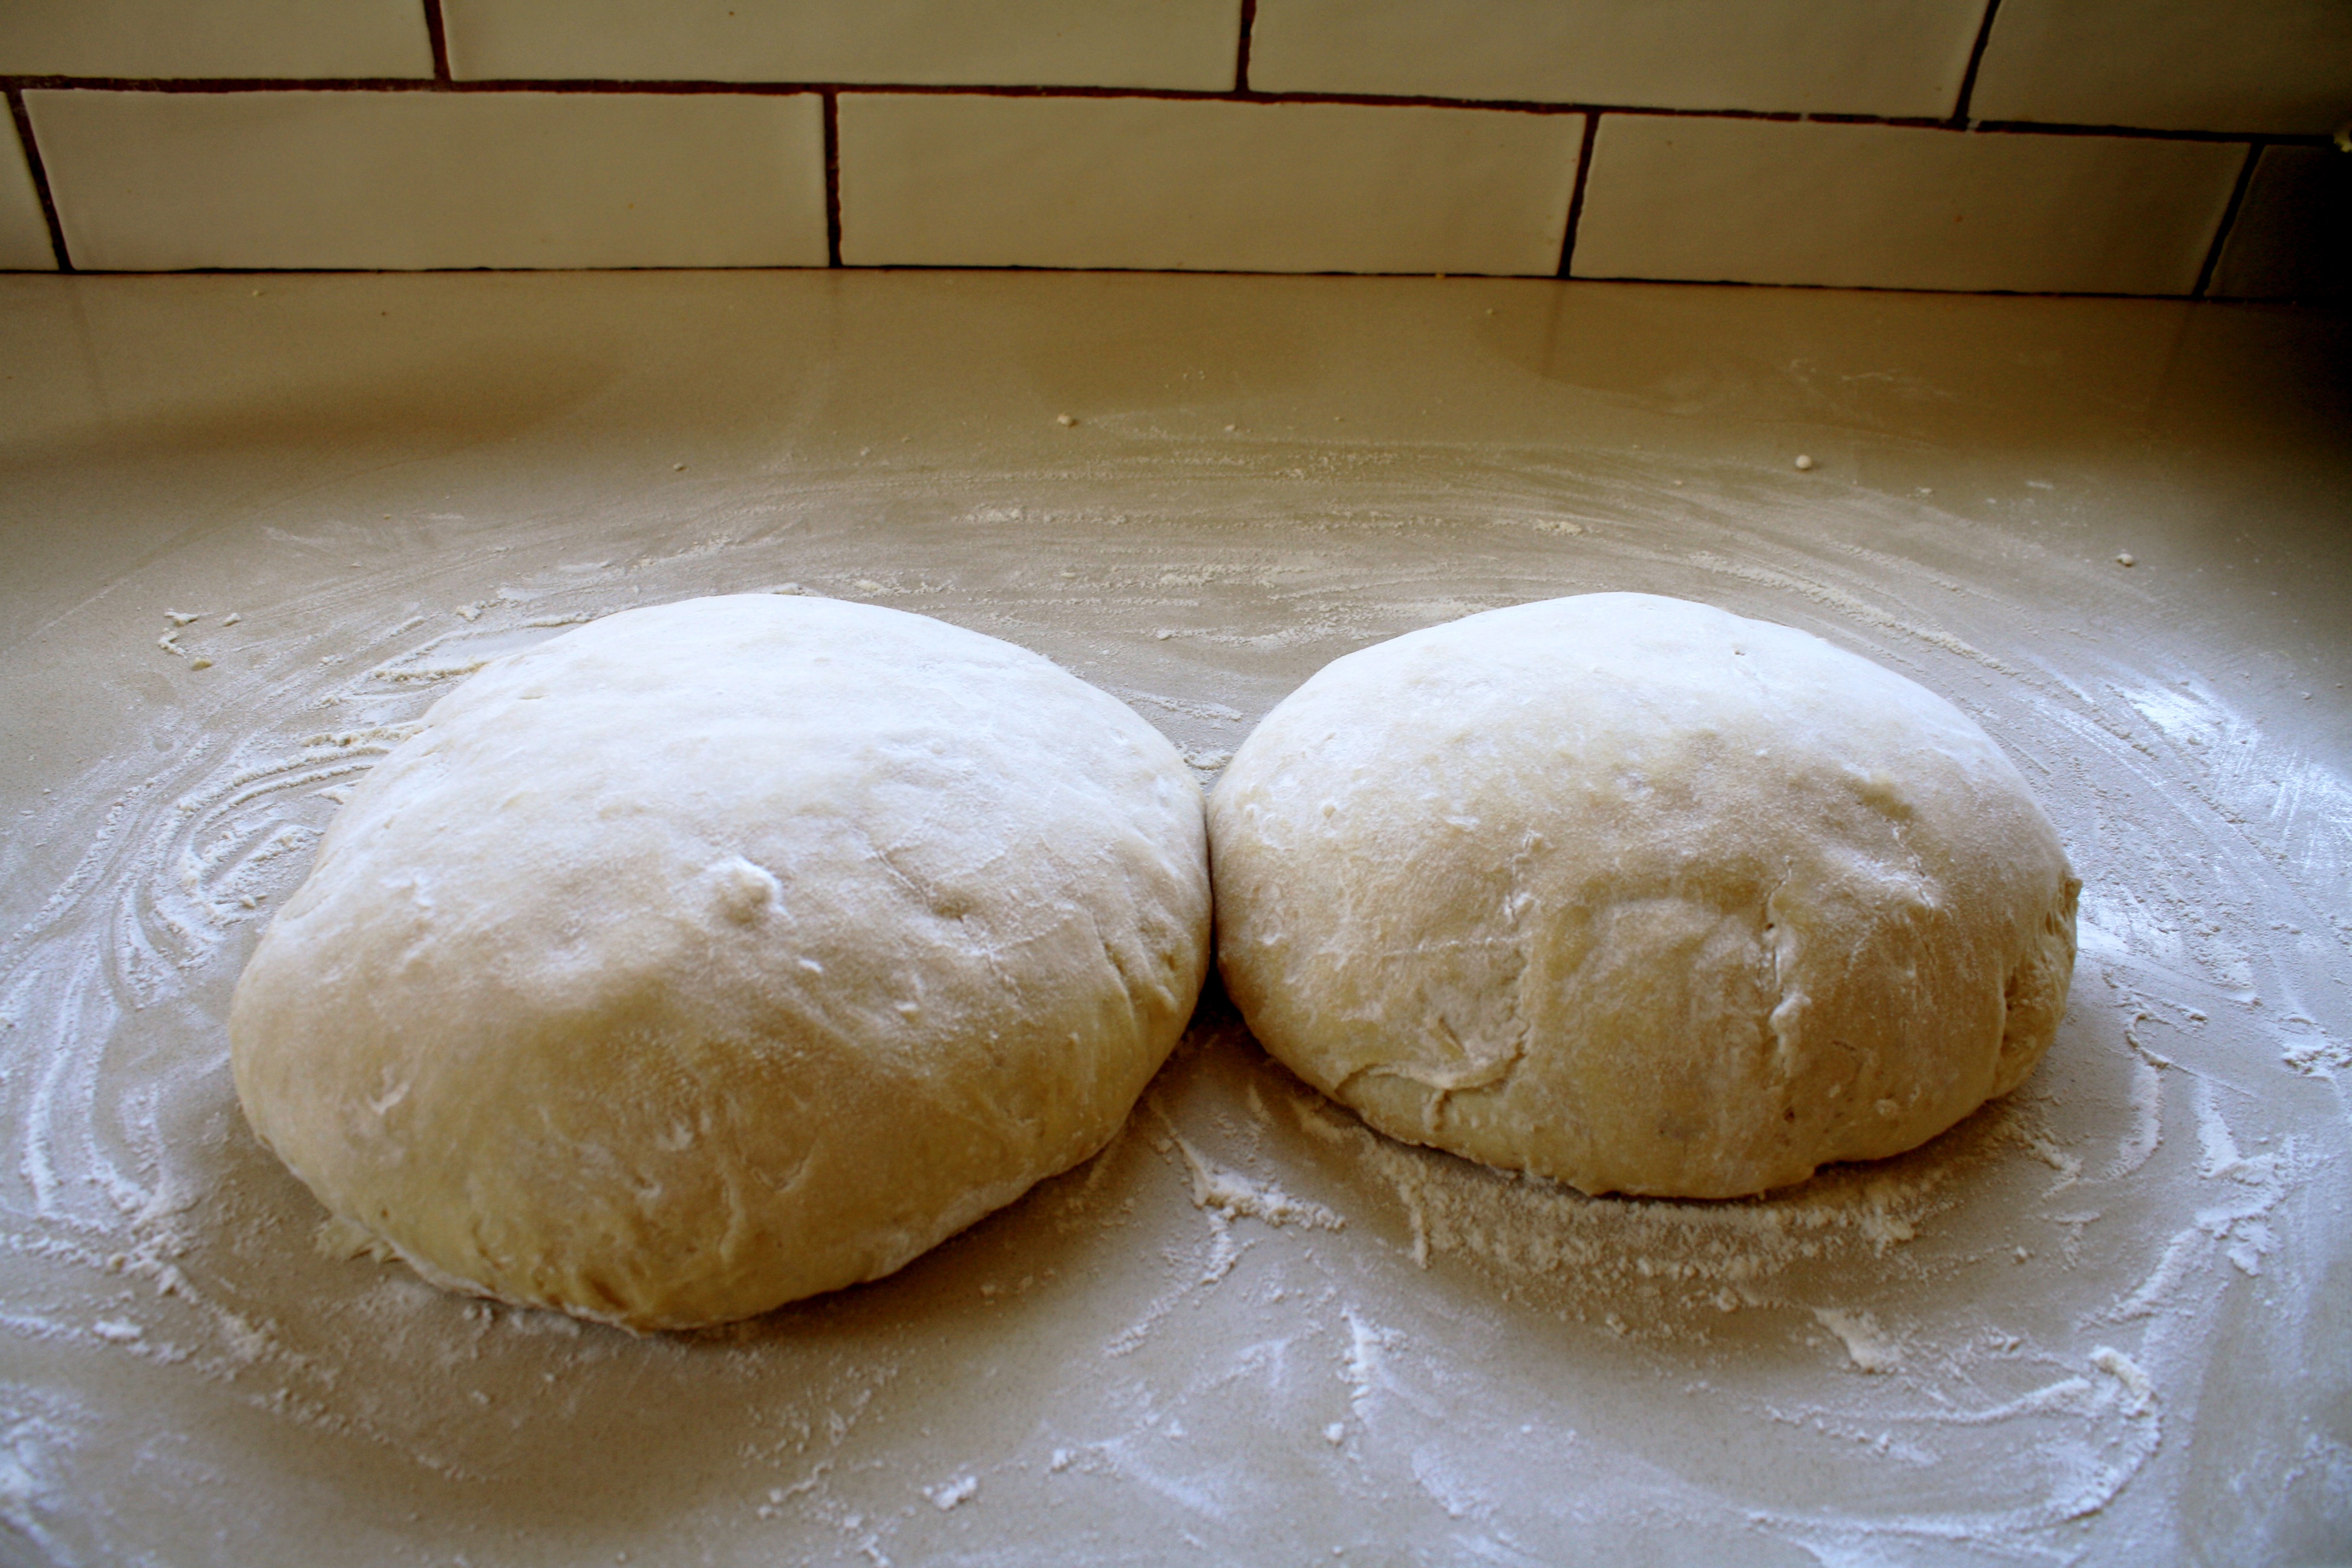
white, wheat, dish, meal, food, cooking, kitchen, breakfast, baking, dessert, cuisine, bread, bakery, dough, cook, asian food, powdered sugar, eating, tasty, flour, dampfnudel, baked goods, baozi, nikuman, siopao